Canada Life Building

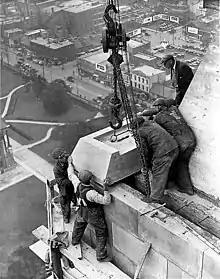
"Raising the last stone": The Canada Life building under construction in 1930

190 Simcoe Street is a 9-floor addition to the campus, built directly west of the original. It connects to the original building through two enclosed, elevated walkways. Currently, only the 2nd floor walkway is used to move between the buildings. It was completed in 1970.